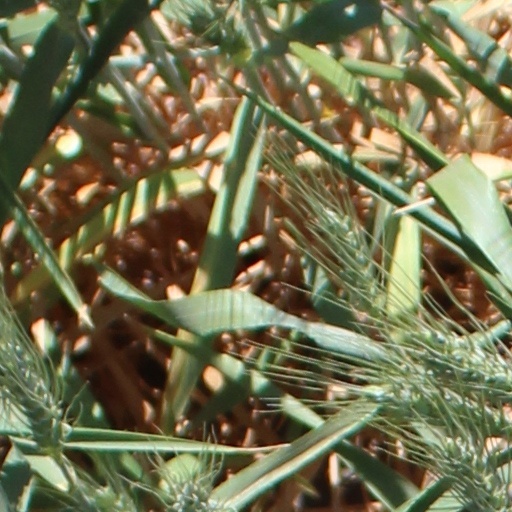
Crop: wheat